Answer in natural language. How many Doorways are visible in the scene? Choose between the following options: 0, 5, 6, 4 or 3
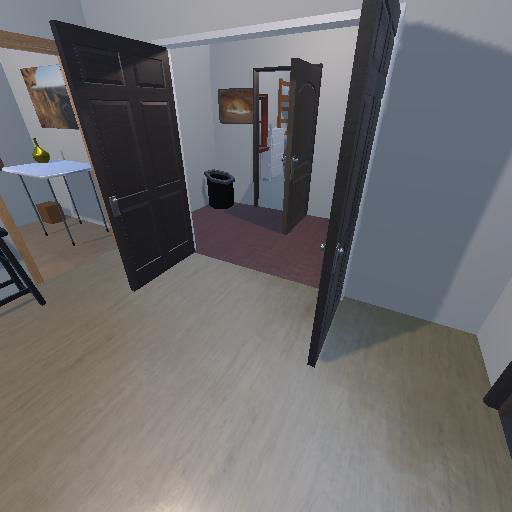
<answer>3</answer>